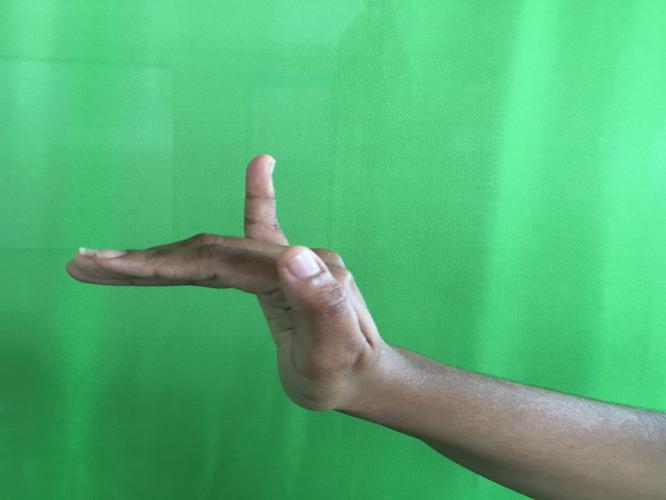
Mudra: Hamsapaksha
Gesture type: double_hand